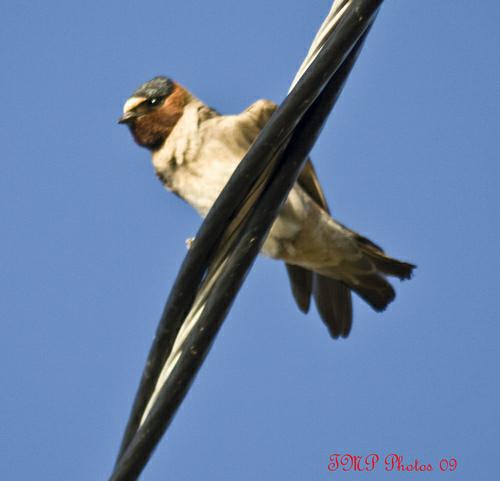
A photo of a cliff swallow